William Alexander (painter)

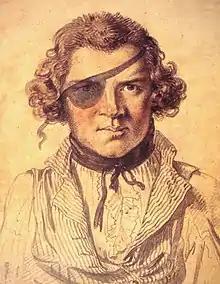
Self-portrait, 1793

William Alexander (10 April 1767 – 23 July 1816) was an English painter, illustrator and engraver. The hallmarks of his work, usually executed in watercolours, were clearness and harmony of colour, simplicity and taste in composition, grace of outline, and delicacy of execution. He accompanied the Macartney Embassy to China in 1792. Prints of his work were reproduced from engravings. One of his works was used to illustrate Cadell & Davies' "Britannia depicta".